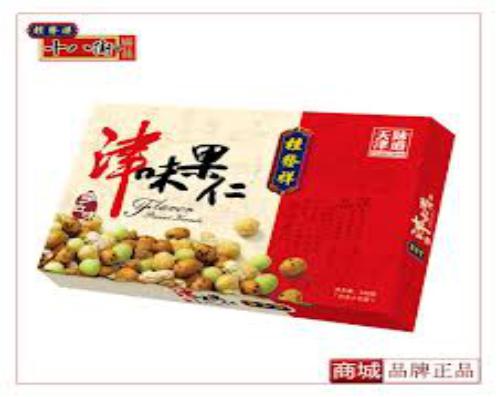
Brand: GuiFaXiangShiBaJie
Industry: Food